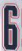
Number: 6